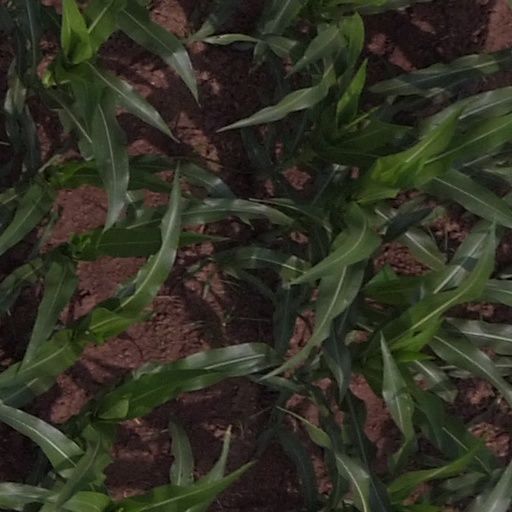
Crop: maize; corn